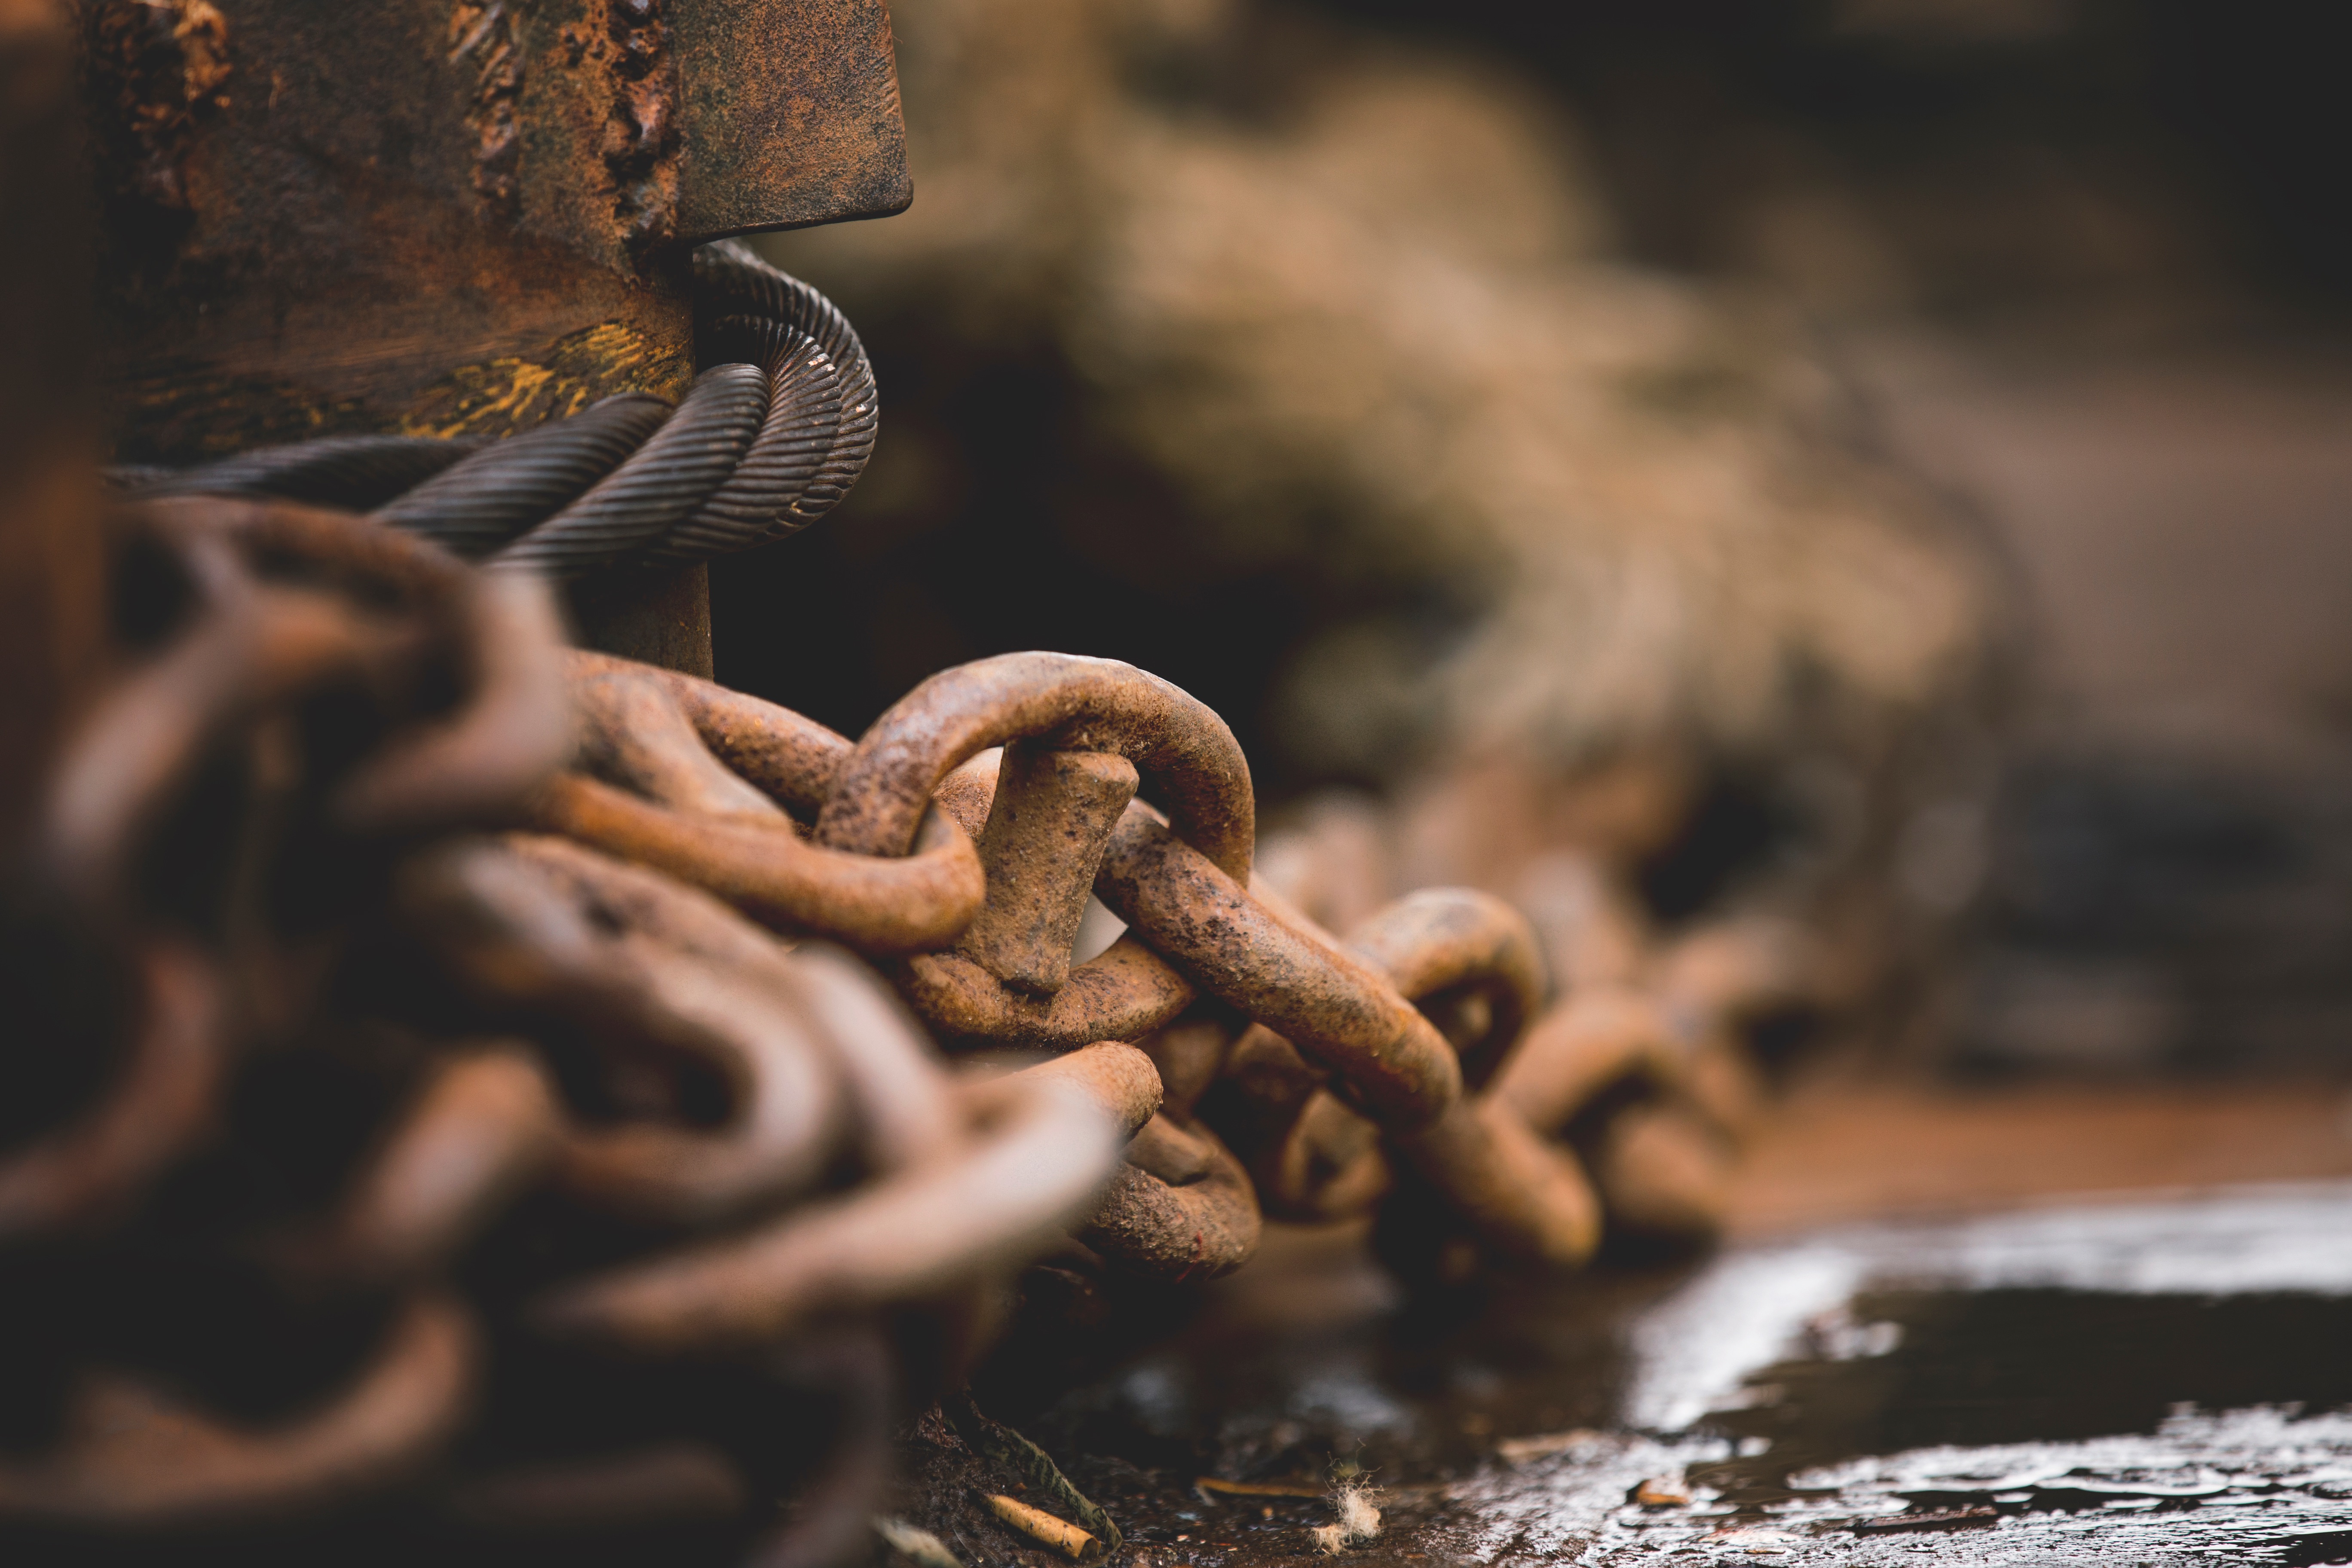
invertebrate, close up, serpent, macro photography